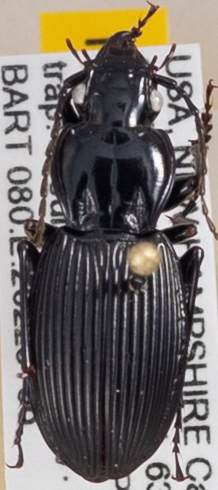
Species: Pterostichus lachrymosus
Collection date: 2022-07-06
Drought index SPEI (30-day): -1.376
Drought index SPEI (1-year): -0.692
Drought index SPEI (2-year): -1.28